Roscoea cautleyoides

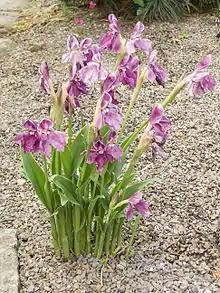
"Roscoea cautleyoides" 'Early Purple' at RHS Garden, Wisley

Some "Roscoea" species and cultivars, including "R. cautleyoides", are grown in rock gardens. They generally require a relatively sunny position with moisture-retaining but well-drained soil. As they do not appear above ground until late spring or even early summer, they escape frost damage in regions where subzero temperatures occur. "R. cautleyoides" has been described as one of the "more commonly grown species" and as a robust plant that can cope with sunnier conditions and drier soil than other species of "Roscoea". In cultivation, the various colour forms were noted as flowering at different times, yellow forms usually flowering before purple ones, which could start flowering as late as June in England at the Royal Botanic Gardens, Kew.